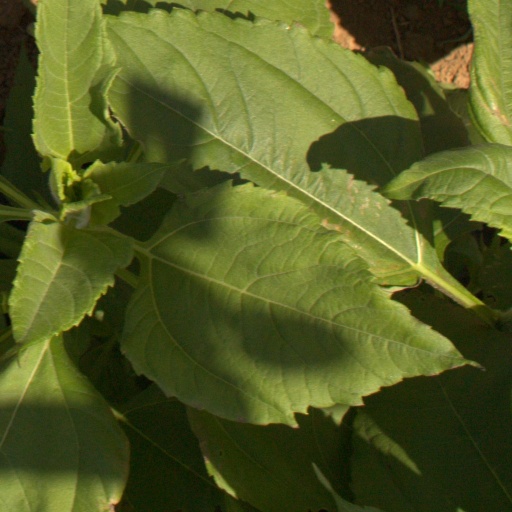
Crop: Jerusalem artichoke